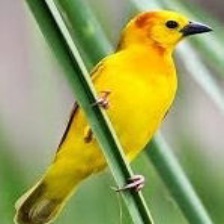
Species: EASTERN GOLDEN WEAVER
Scientific name: PLOCEUS SUBAUREUS